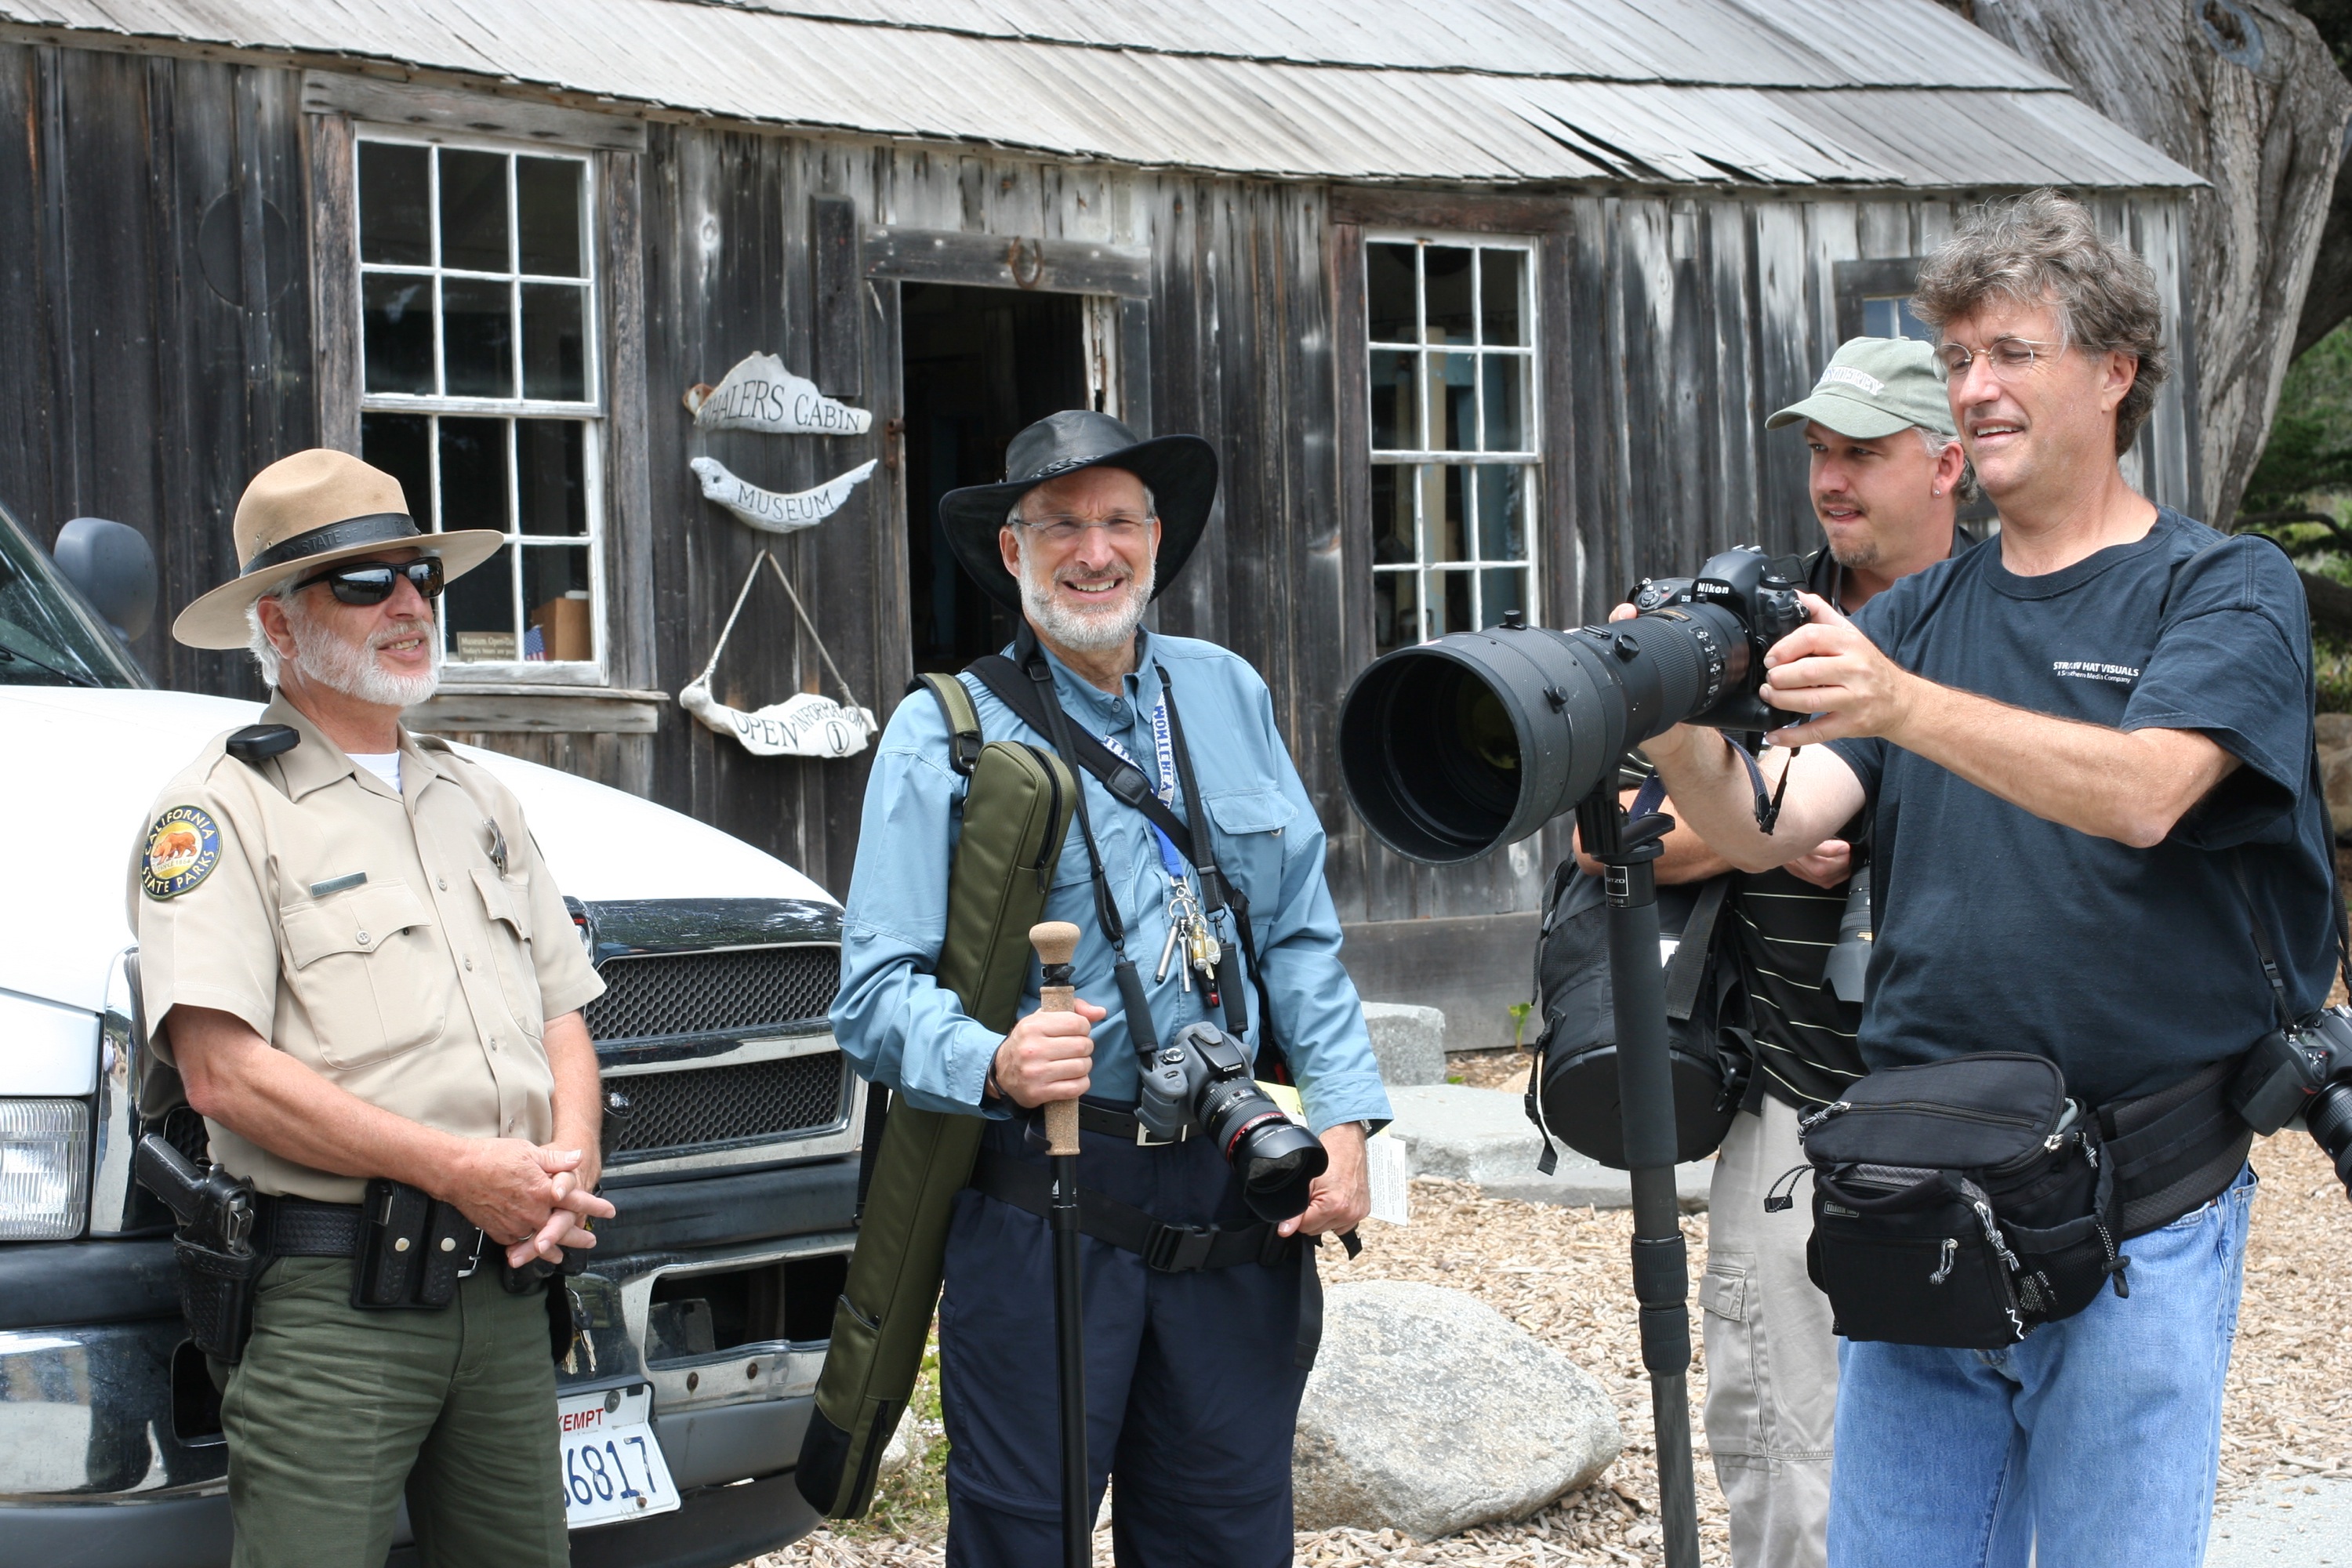
person, military, soldier, army, monterey, nmc2009, pointlobos, troop, militia, camera operator